Francesco Prata

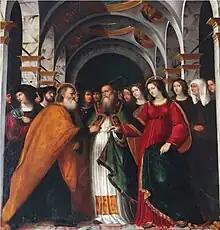
Sposalizio della Vergine

Francesco Prata was an Italian painter who worked in Brescia during the 16th century.